Fabio Sartori

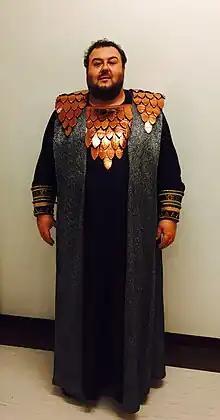
Fabio Sartori as Radamès in Aida

His many performances at the prestigious Teatro alla Scala include his house debut in the season inauguration premiere of "Macbeth" in 1997, Rodolfo in "La bohème" in the 2007/2008 season, Iacopo Foscari in "I due Foscari" (2008/09), Gabriele Adorno in "Simon Boccanegra" (2009/10), Foresto in "Attila" (2010/11), the tenor soloist in "Messa da Requiem", Riccardo in "Oberto Conte di San Bonifacio", Radames in "Aida", the title role in "Don Carlo" (2012/13), again Gabriele Adorno (2013/14), Radames (2014/15), Rodolfo in "La bohème" (2016/17), Gabriele Adorno and Radames (2017/18). At his 2013 performances in "Oberto Conte di San Bonifacio", he was lauded by the New York Times for his "big voice". On December 7, 2018 he inaugurated the 2018/2019 season as Foresto in "Attila" under the baton of Riccardo Chailly ("The powerhouse Fabio Sartori unearthed hidden nuance in the tenor role of Foresto.", Financial Times ) and in June/July 2019 he performed Carlo in "I masnadieri" to great critical acclaim ("The Herculean Fabio Sartori packed a mighty vocal punch, fitting for this all-guns-blazing production... ." Financial Times).